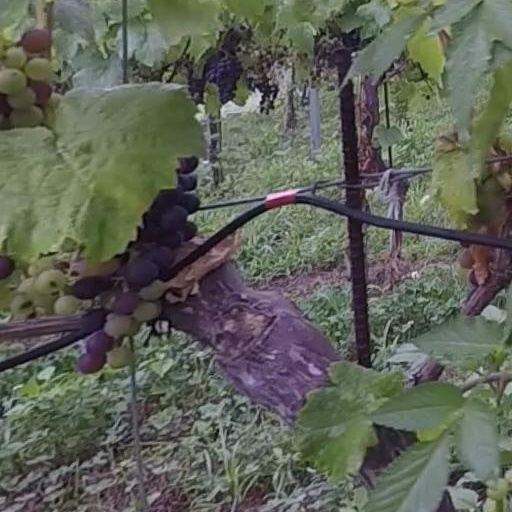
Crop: grape